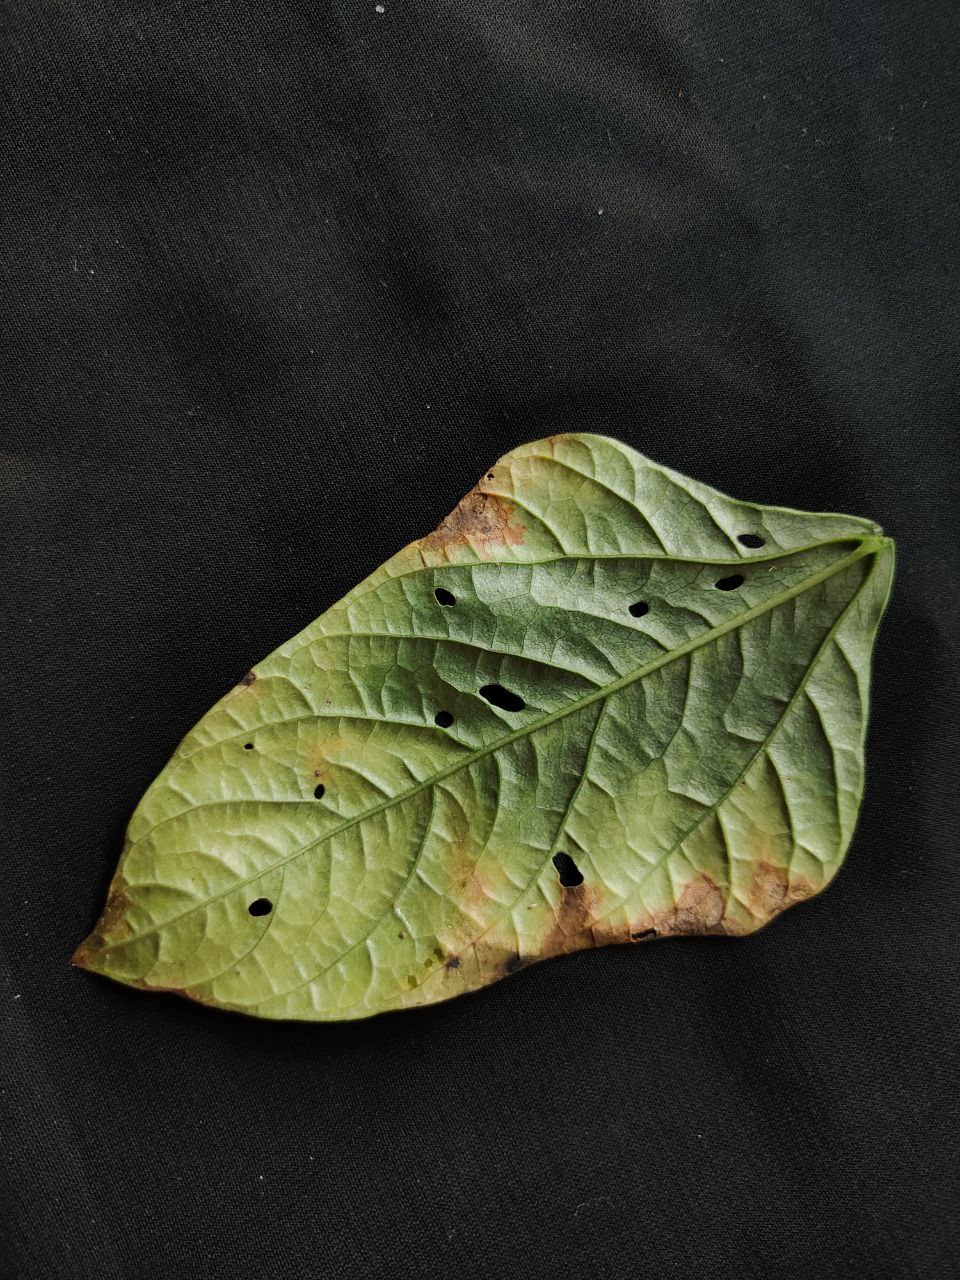
Crop: cowpea
Leaf condition: Bacterial wilt